Cloud Stairs

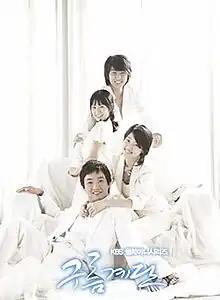
Promotional poster

Cloud Stairs is a 2006 South Korean television series starring Shin Dong-wook, Han Ji-hye, Im Jung-eun and Kim Jung-hyun. It aired on KBS2 from September 18 to November 7, 2006 on Mondays and Tuesdays at 21:55 for 16 episodes.